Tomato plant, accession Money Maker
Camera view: vertical (180 deg); turntable rotation: 60 degrees
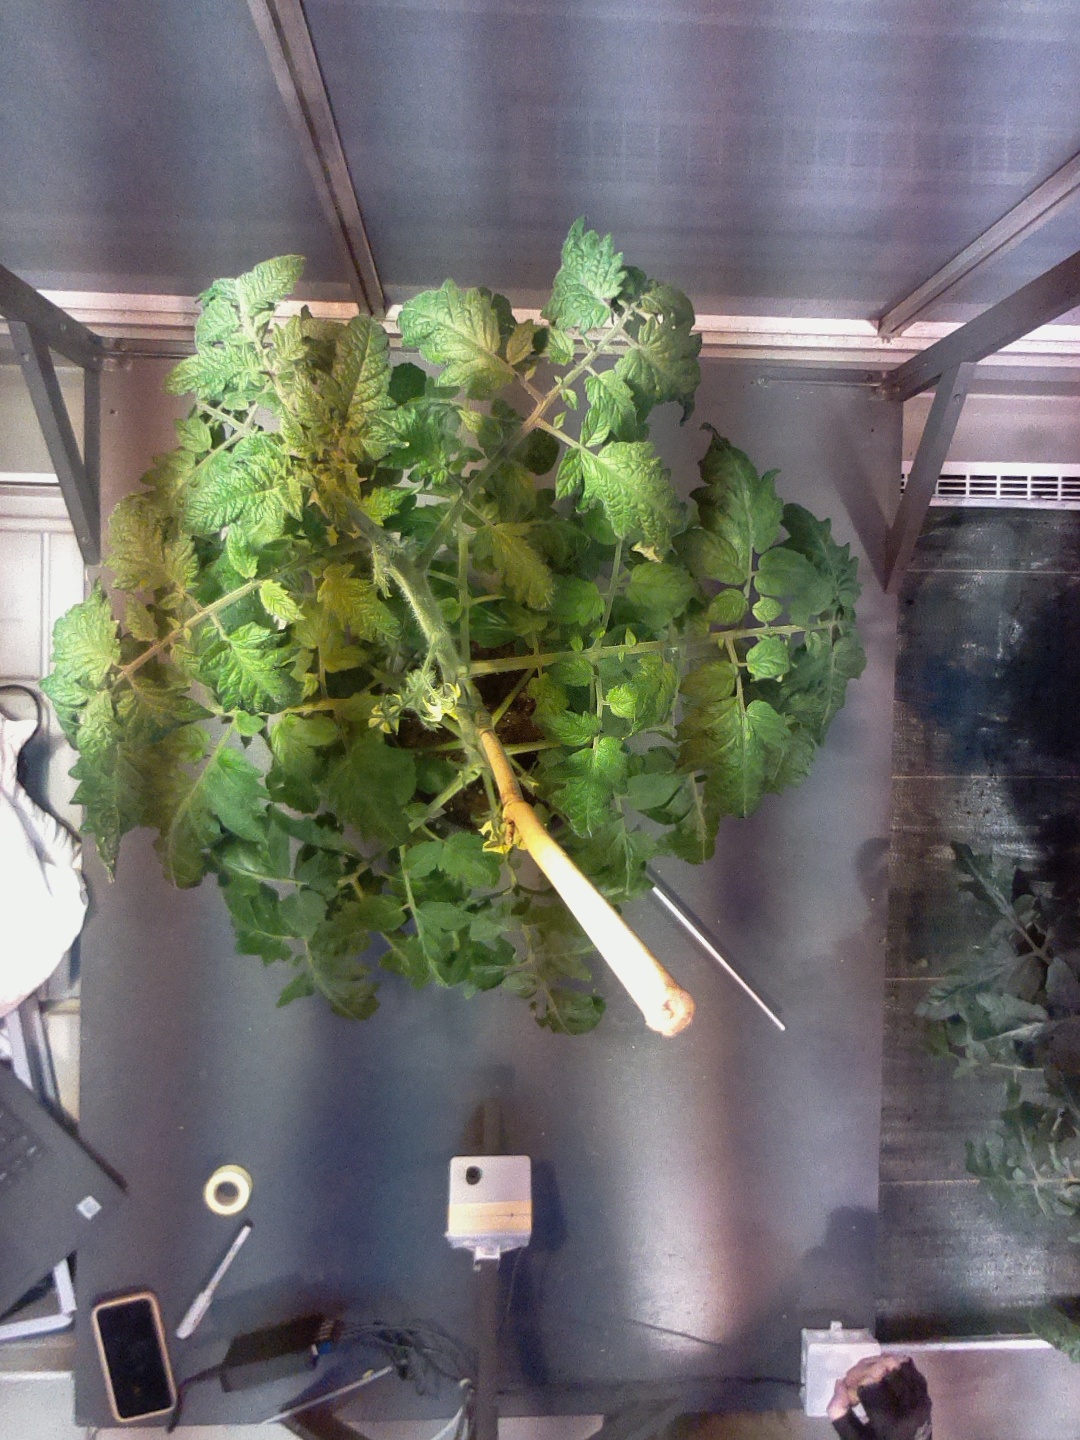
BBCH growth stage 66: Full flowering, 60%-70% of flowers open, more petals falling